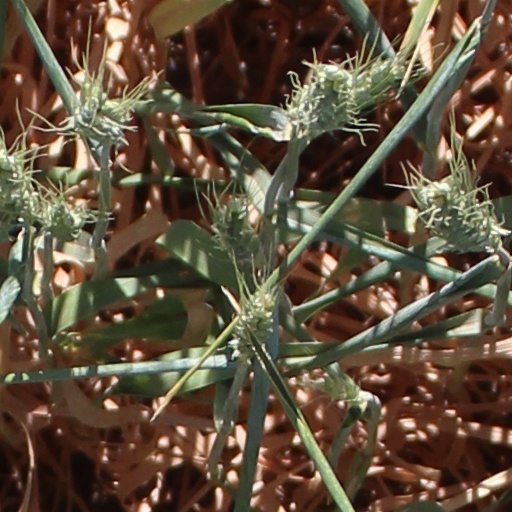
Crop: wheat